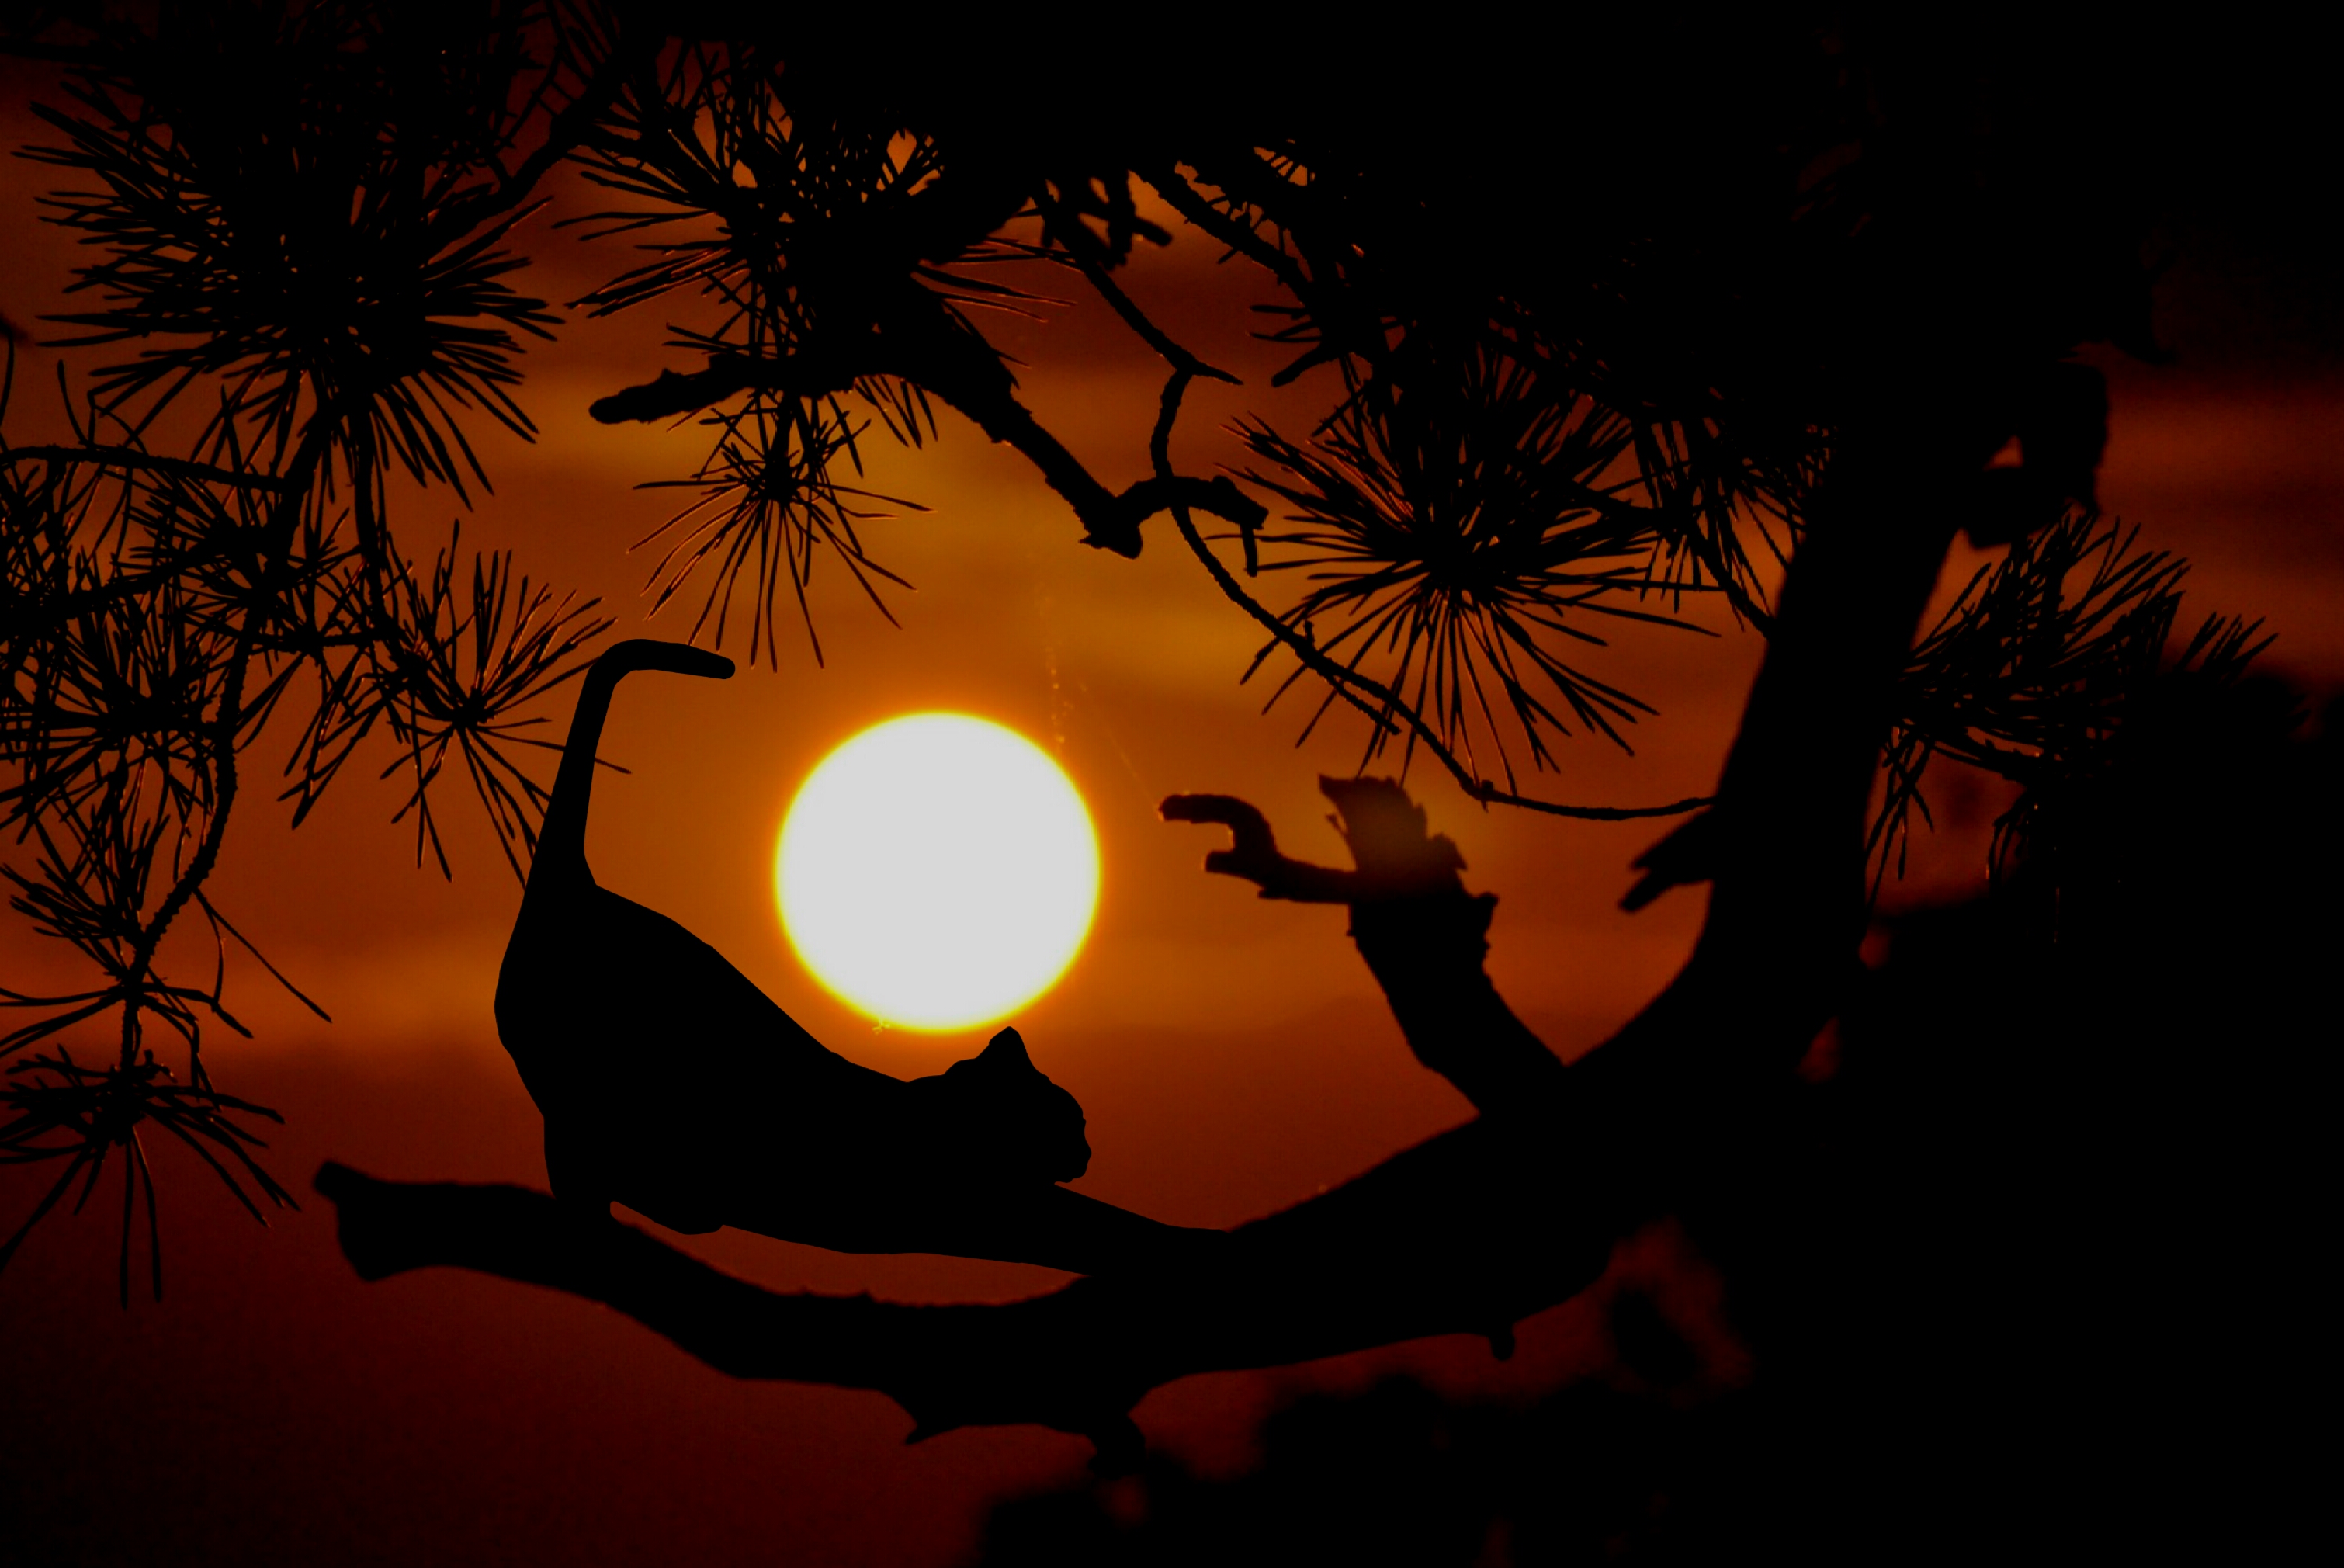
cat, tree, stretching, dusk, evening, feline, animal, pet, silhouette, sunset, orange, branches, summer, twilight, warm, wildlife, mammal, sky, sun, branch, darkness, atmosphere, sunrise, computer wallpaper, sunlight, astronomical object, night, midnight, moon